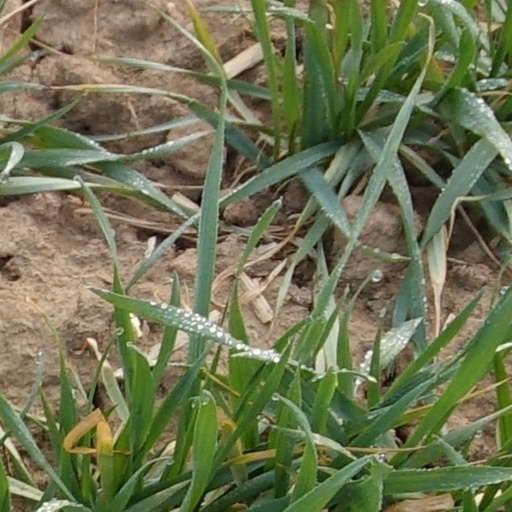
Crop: wheat